John Deane (inventor)

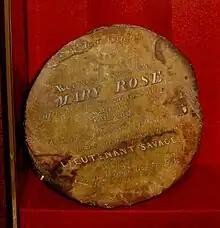
A cannonball that John Deane recovered from the wreck of the Mary Rose

In 1830 John and his diving partner, George Bell, salvaged the cannons from the wreck of the "Guernsey Lily". Seven of these cannon are now located at Quex Park, Birchington.